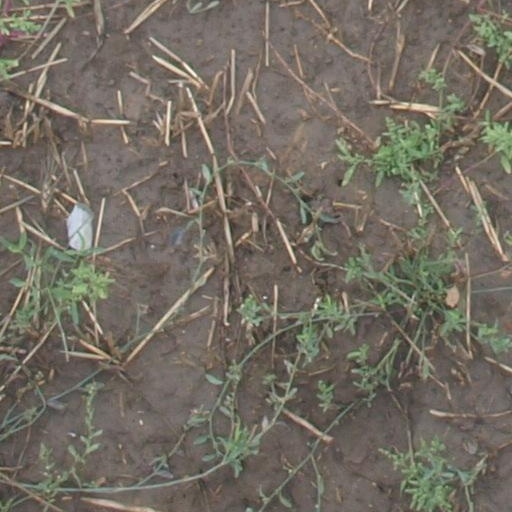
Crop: maize; corn